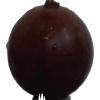
Label: gooseberry